Billy Gunn

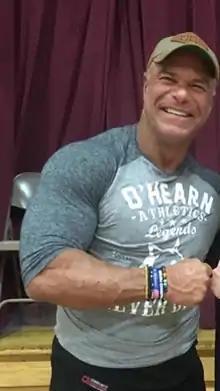
Gunn in 2019 before an independent wrestling show

On July 23, Sopp, under his Billy Gunn name, made his first WWE appearance in nearly eight years as he reunited with Road Dogg, X-Pac, Shawn Michaels and Triple H to reform D-Generation X for one night only on the 1000th episode of "Raw". In December 2012, he was hired by WWE as a trainer for the NXT Wrestling territory in Tampa, Florida. On March 4, 2013, Gunn and Road Dogg made a return at "Old School Raw", defeating Primo and Epico. On March 11, 2013, they accepted a challenge from Team Rhodes Scholars and faced them in a match, which was interrupted by Brock Lesnar, who hit both Outlaws with an "F-5" as part of his ongoing feud with Triple H.